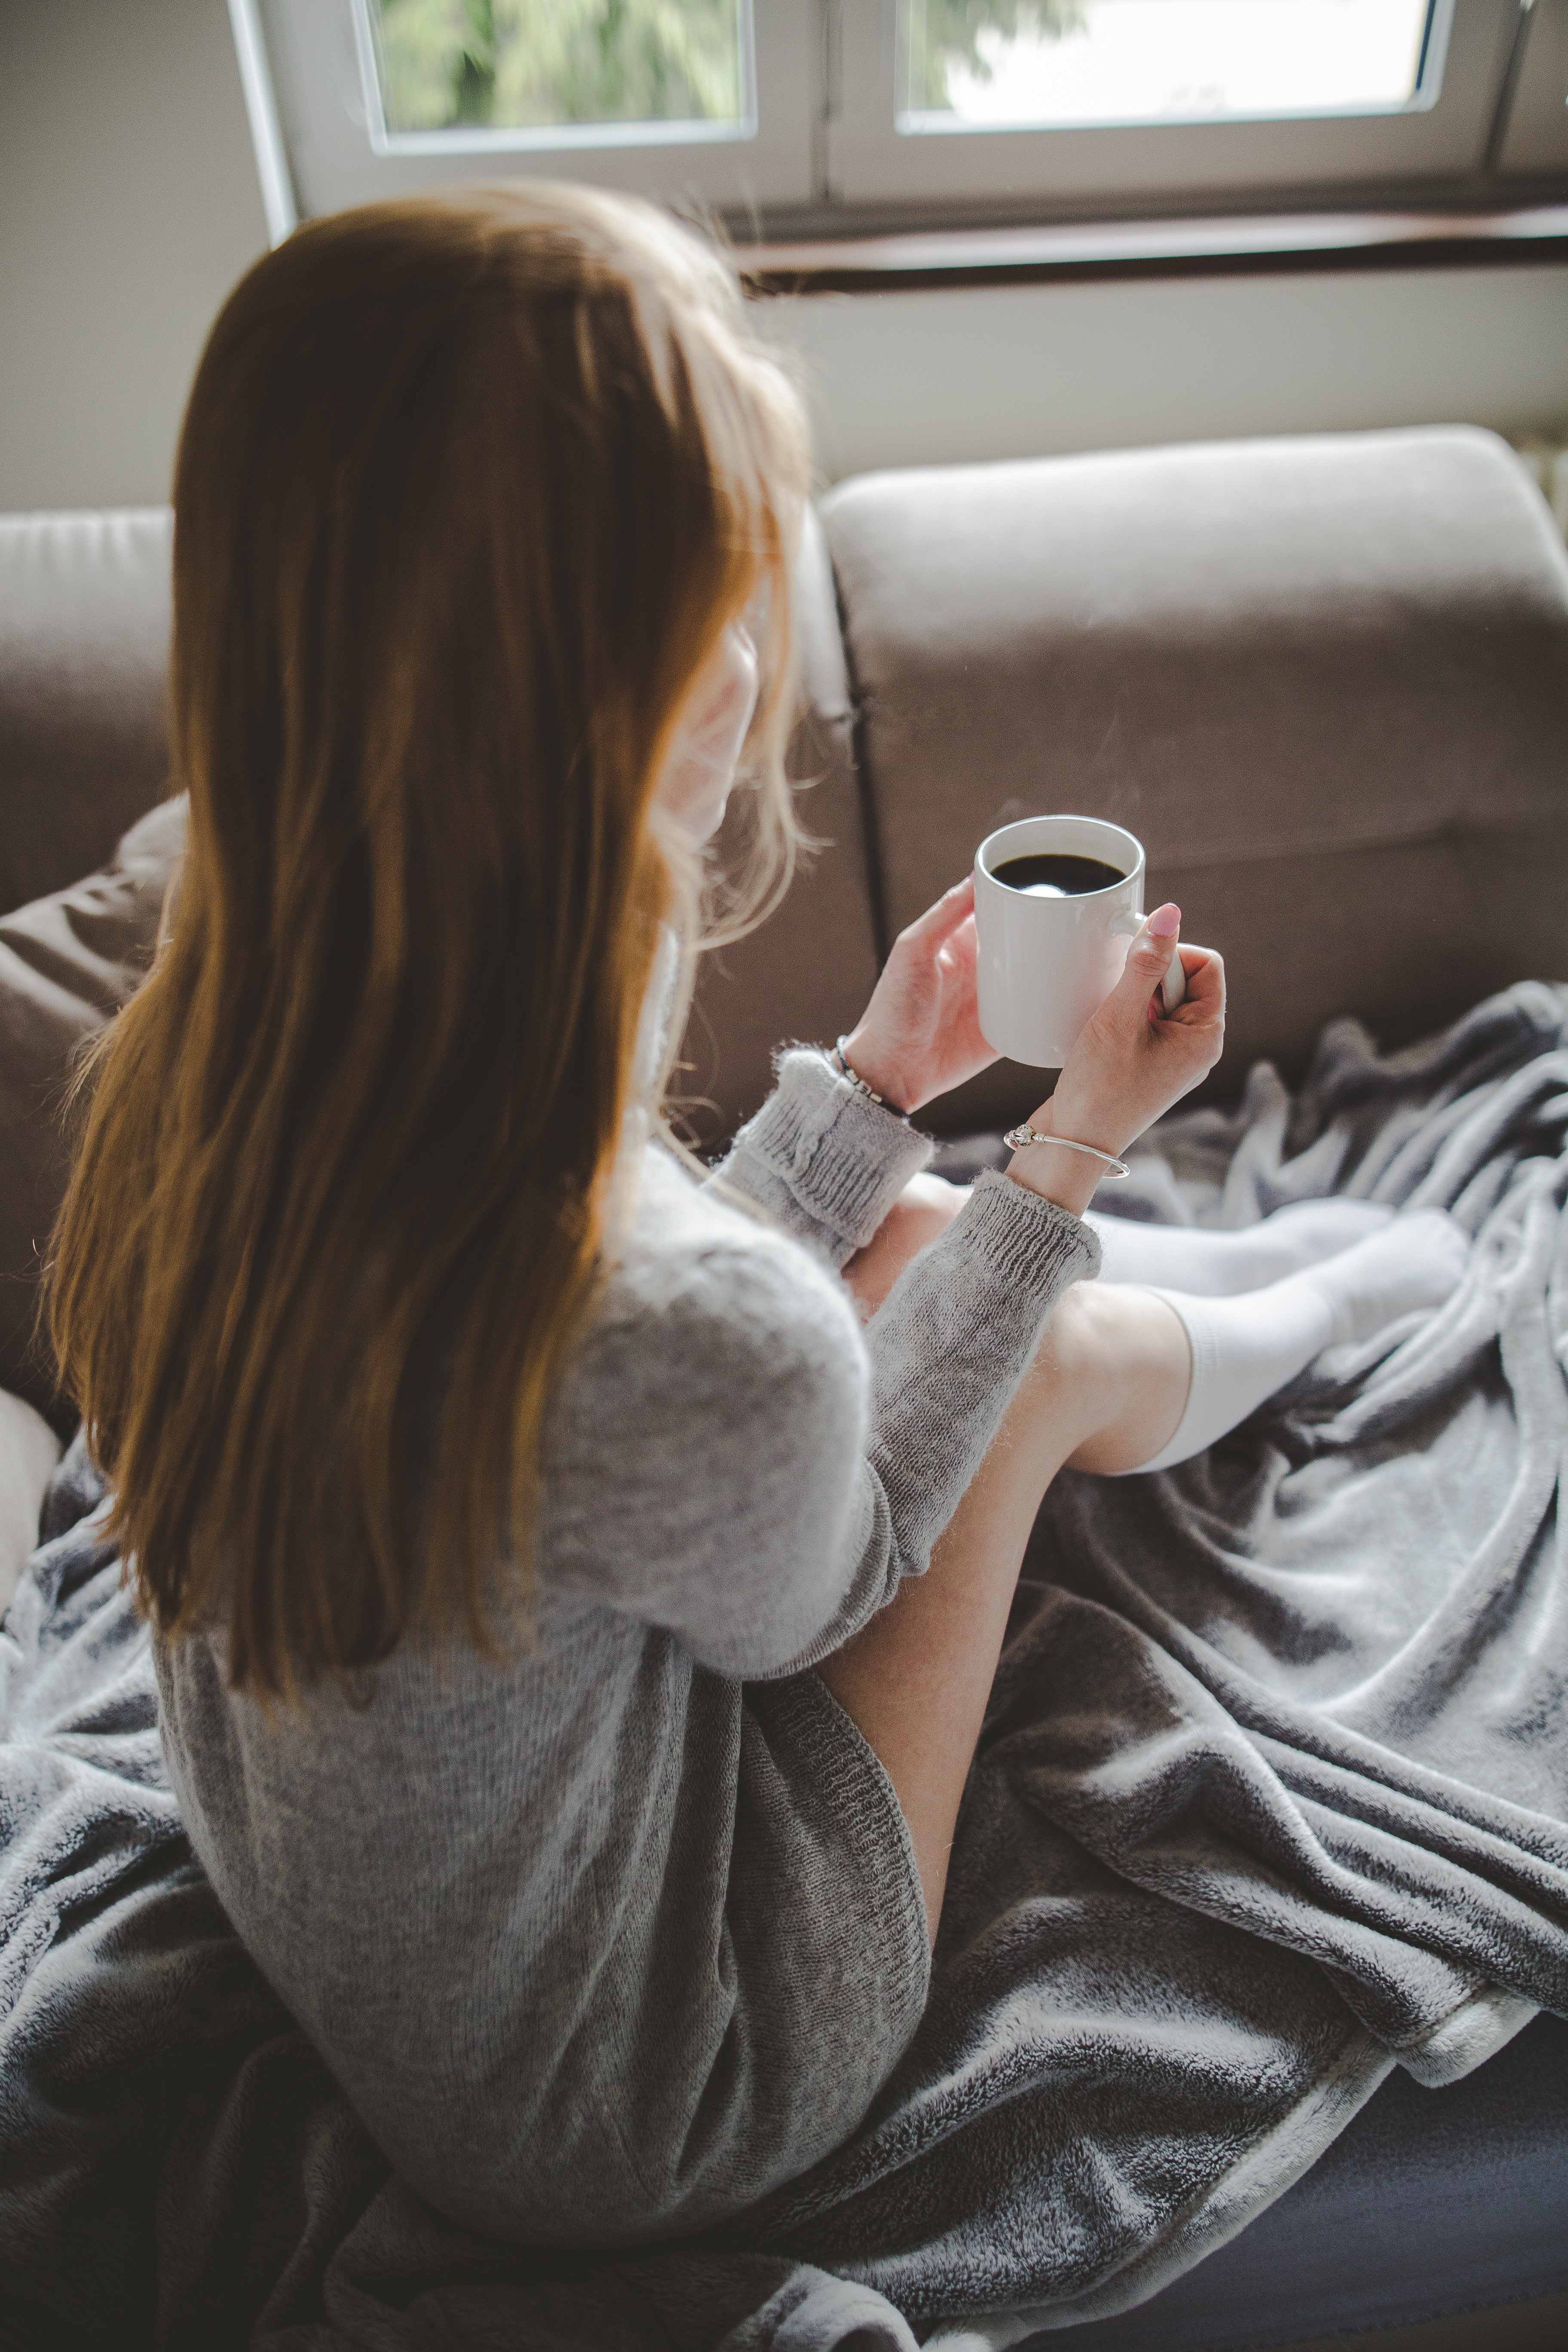
hand, person, girl, woman, white, female, portrait, spring, sitting, lady, caucasian, glasses, drinking, beauty, human positions, human action